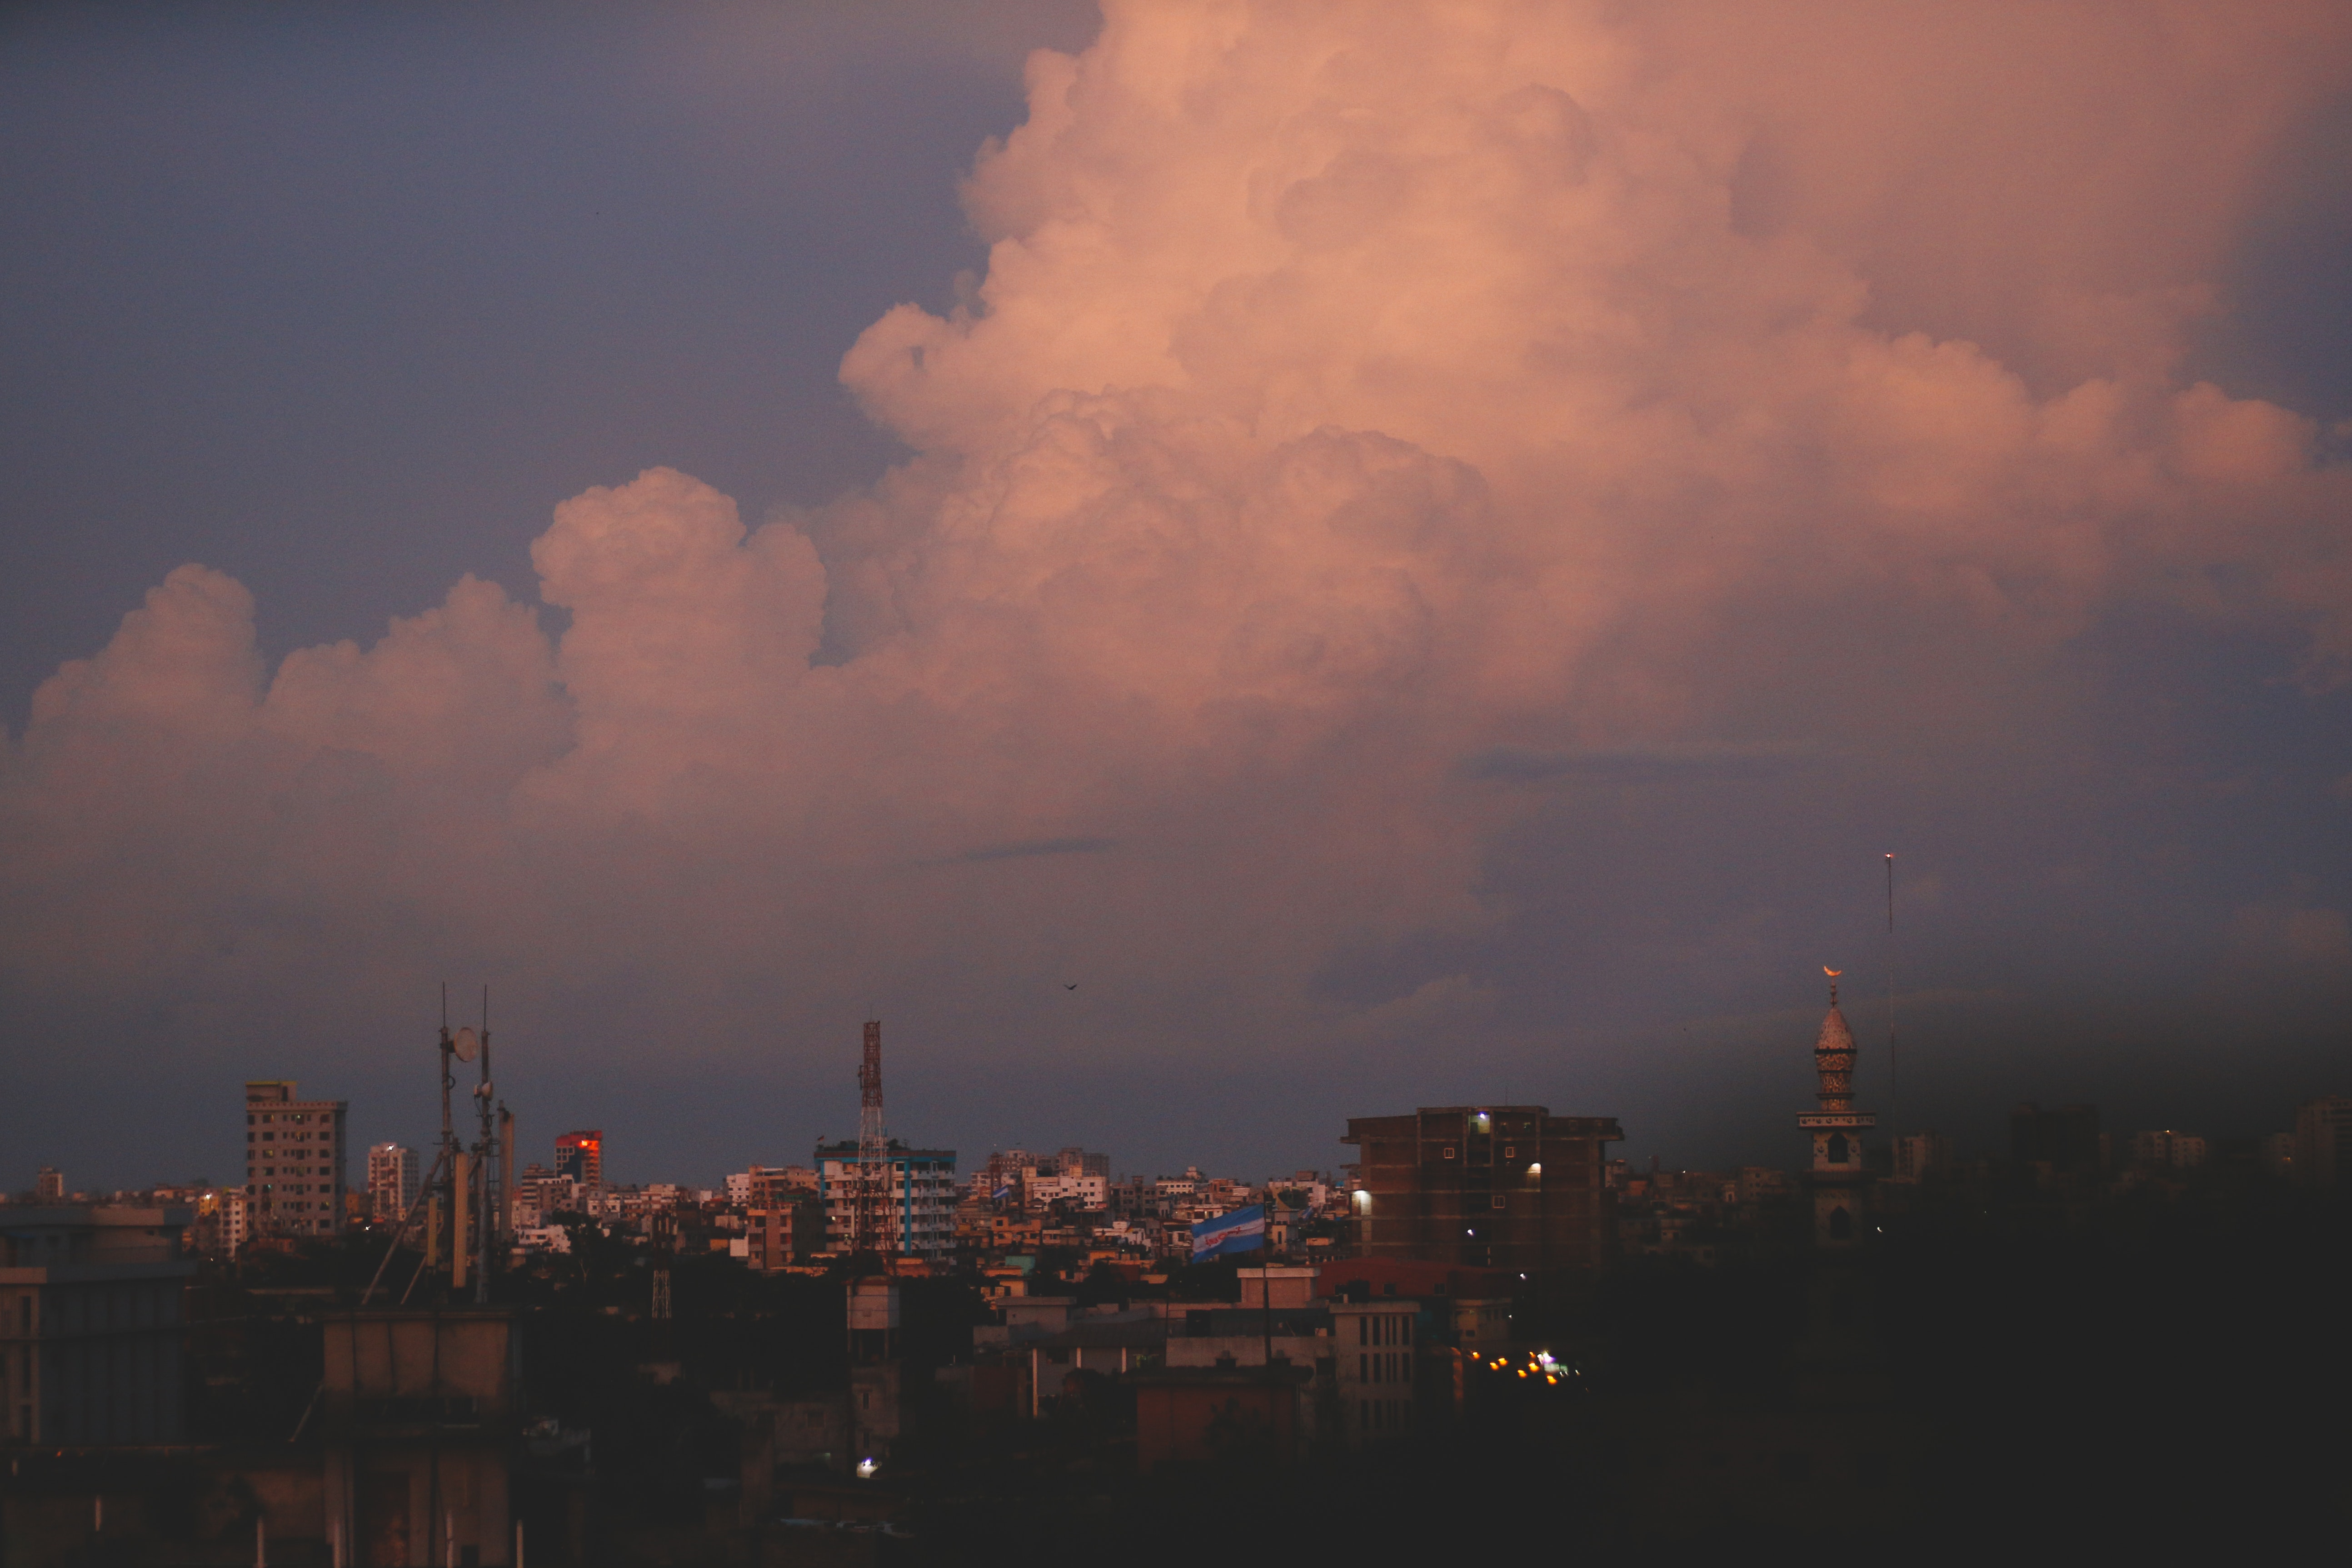
sky, cloud, cumulus, atmosphere, atmospheric phenomenon, evening, urban area, daytime, city, night, morning, metropolitan area, horizon, dusk, meteorological phenomenon, tree, skyline, darkness, metropolis, cityscape, downtown, space, gas, afterglow, smoke